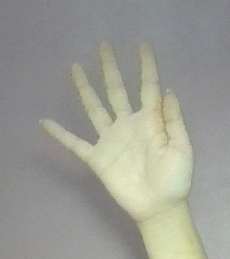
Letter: sheen